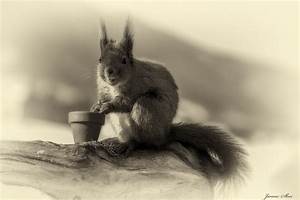
Label: squirrel